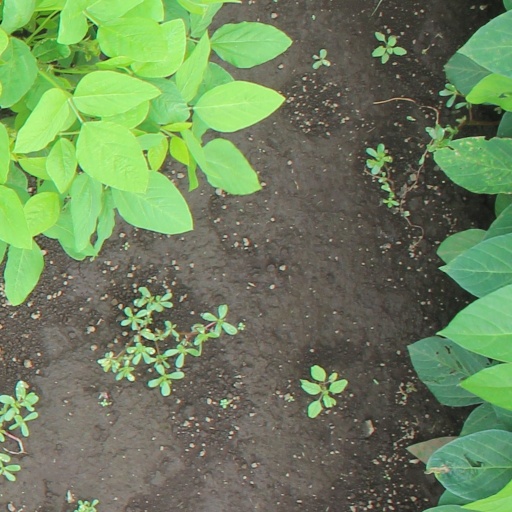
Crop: soybean